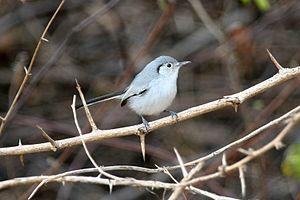
Le Gobemoucheron de Cuba est une espèce de passereaux de la famille des Polioptilidae. Son nom latin lui a été donné en l’honneur de l'ornithologue espagnol Juan Lembeye.